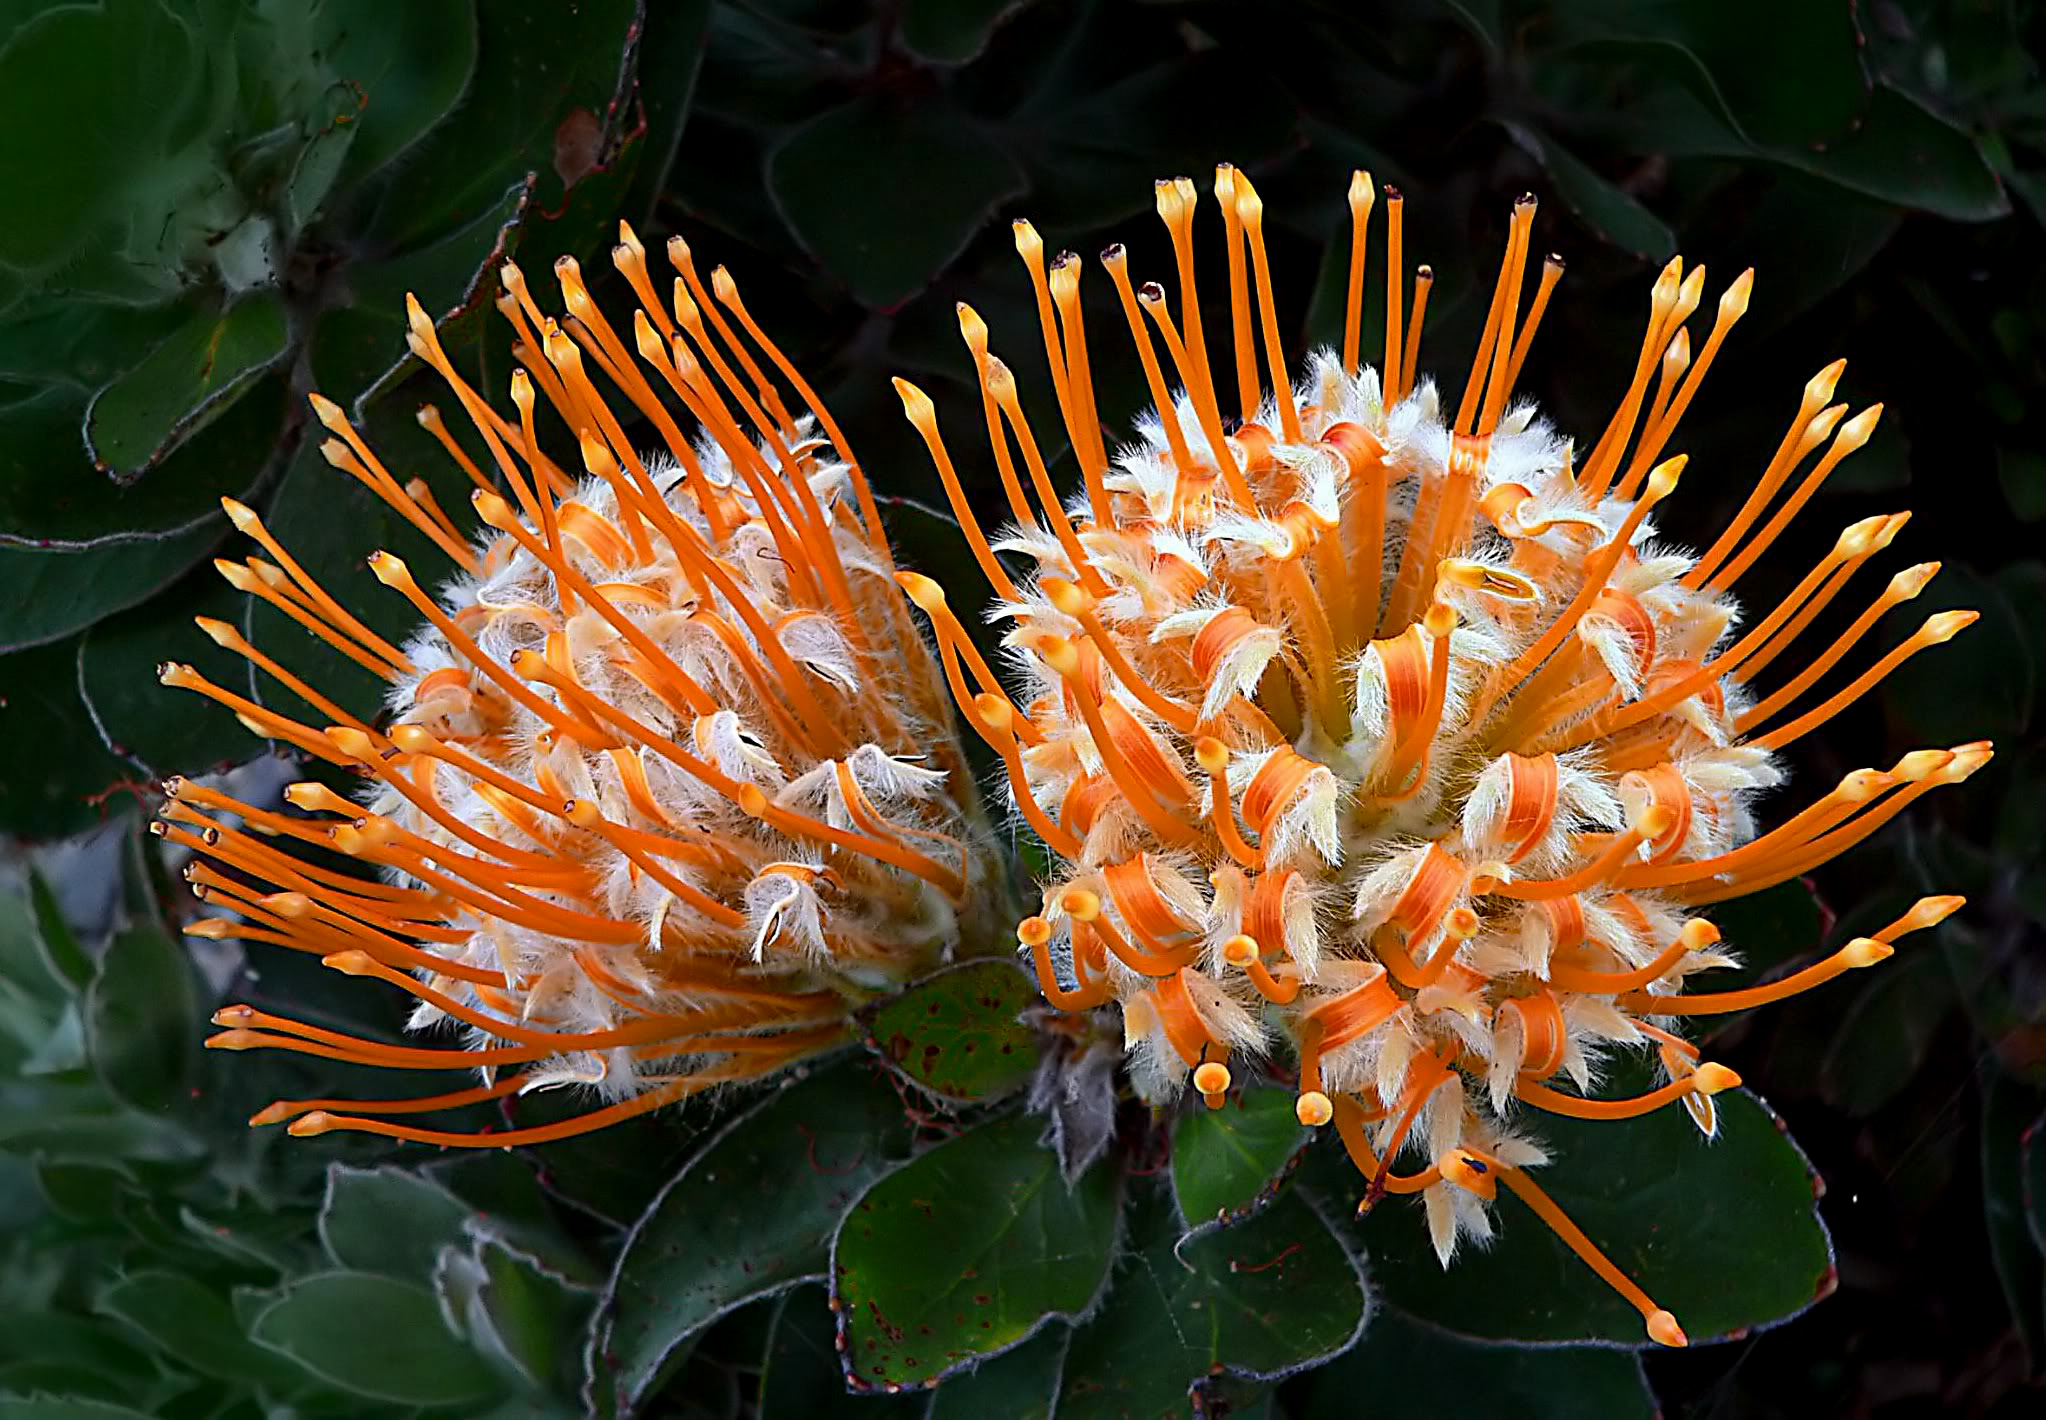
nature, plant, leaf, flower, botany, flora, wildflower, close up, shrub, waratah, macro photography, flowering plant, land plant, thorns spines and prickles, proteales, protea family